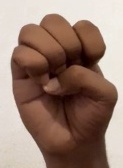
ASL sign: E